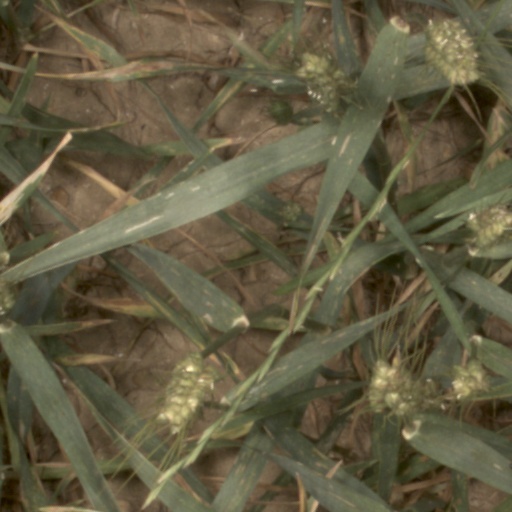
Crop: wheat